Marcelino García Toral

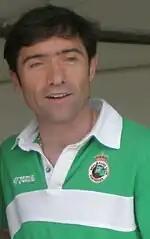
Marcelino as Racing Santander manager in 2008.

Marcelino resigned at the end of the season and took over at former club Santander, leading the Cantabrians to a best-ever sixth-place finish, with the subsequent qualification for the UEFA Cup. However, on 29 May 2008, he again moved teams, returning to division two and joining Real Zaragoza with the objective of a promotion, which was finally achieved; in the process of signing, he had rejected Valencia, and became the country's best paid manager at €2.4 million per year following the departure of Real Madrid's Bernd Schuster.